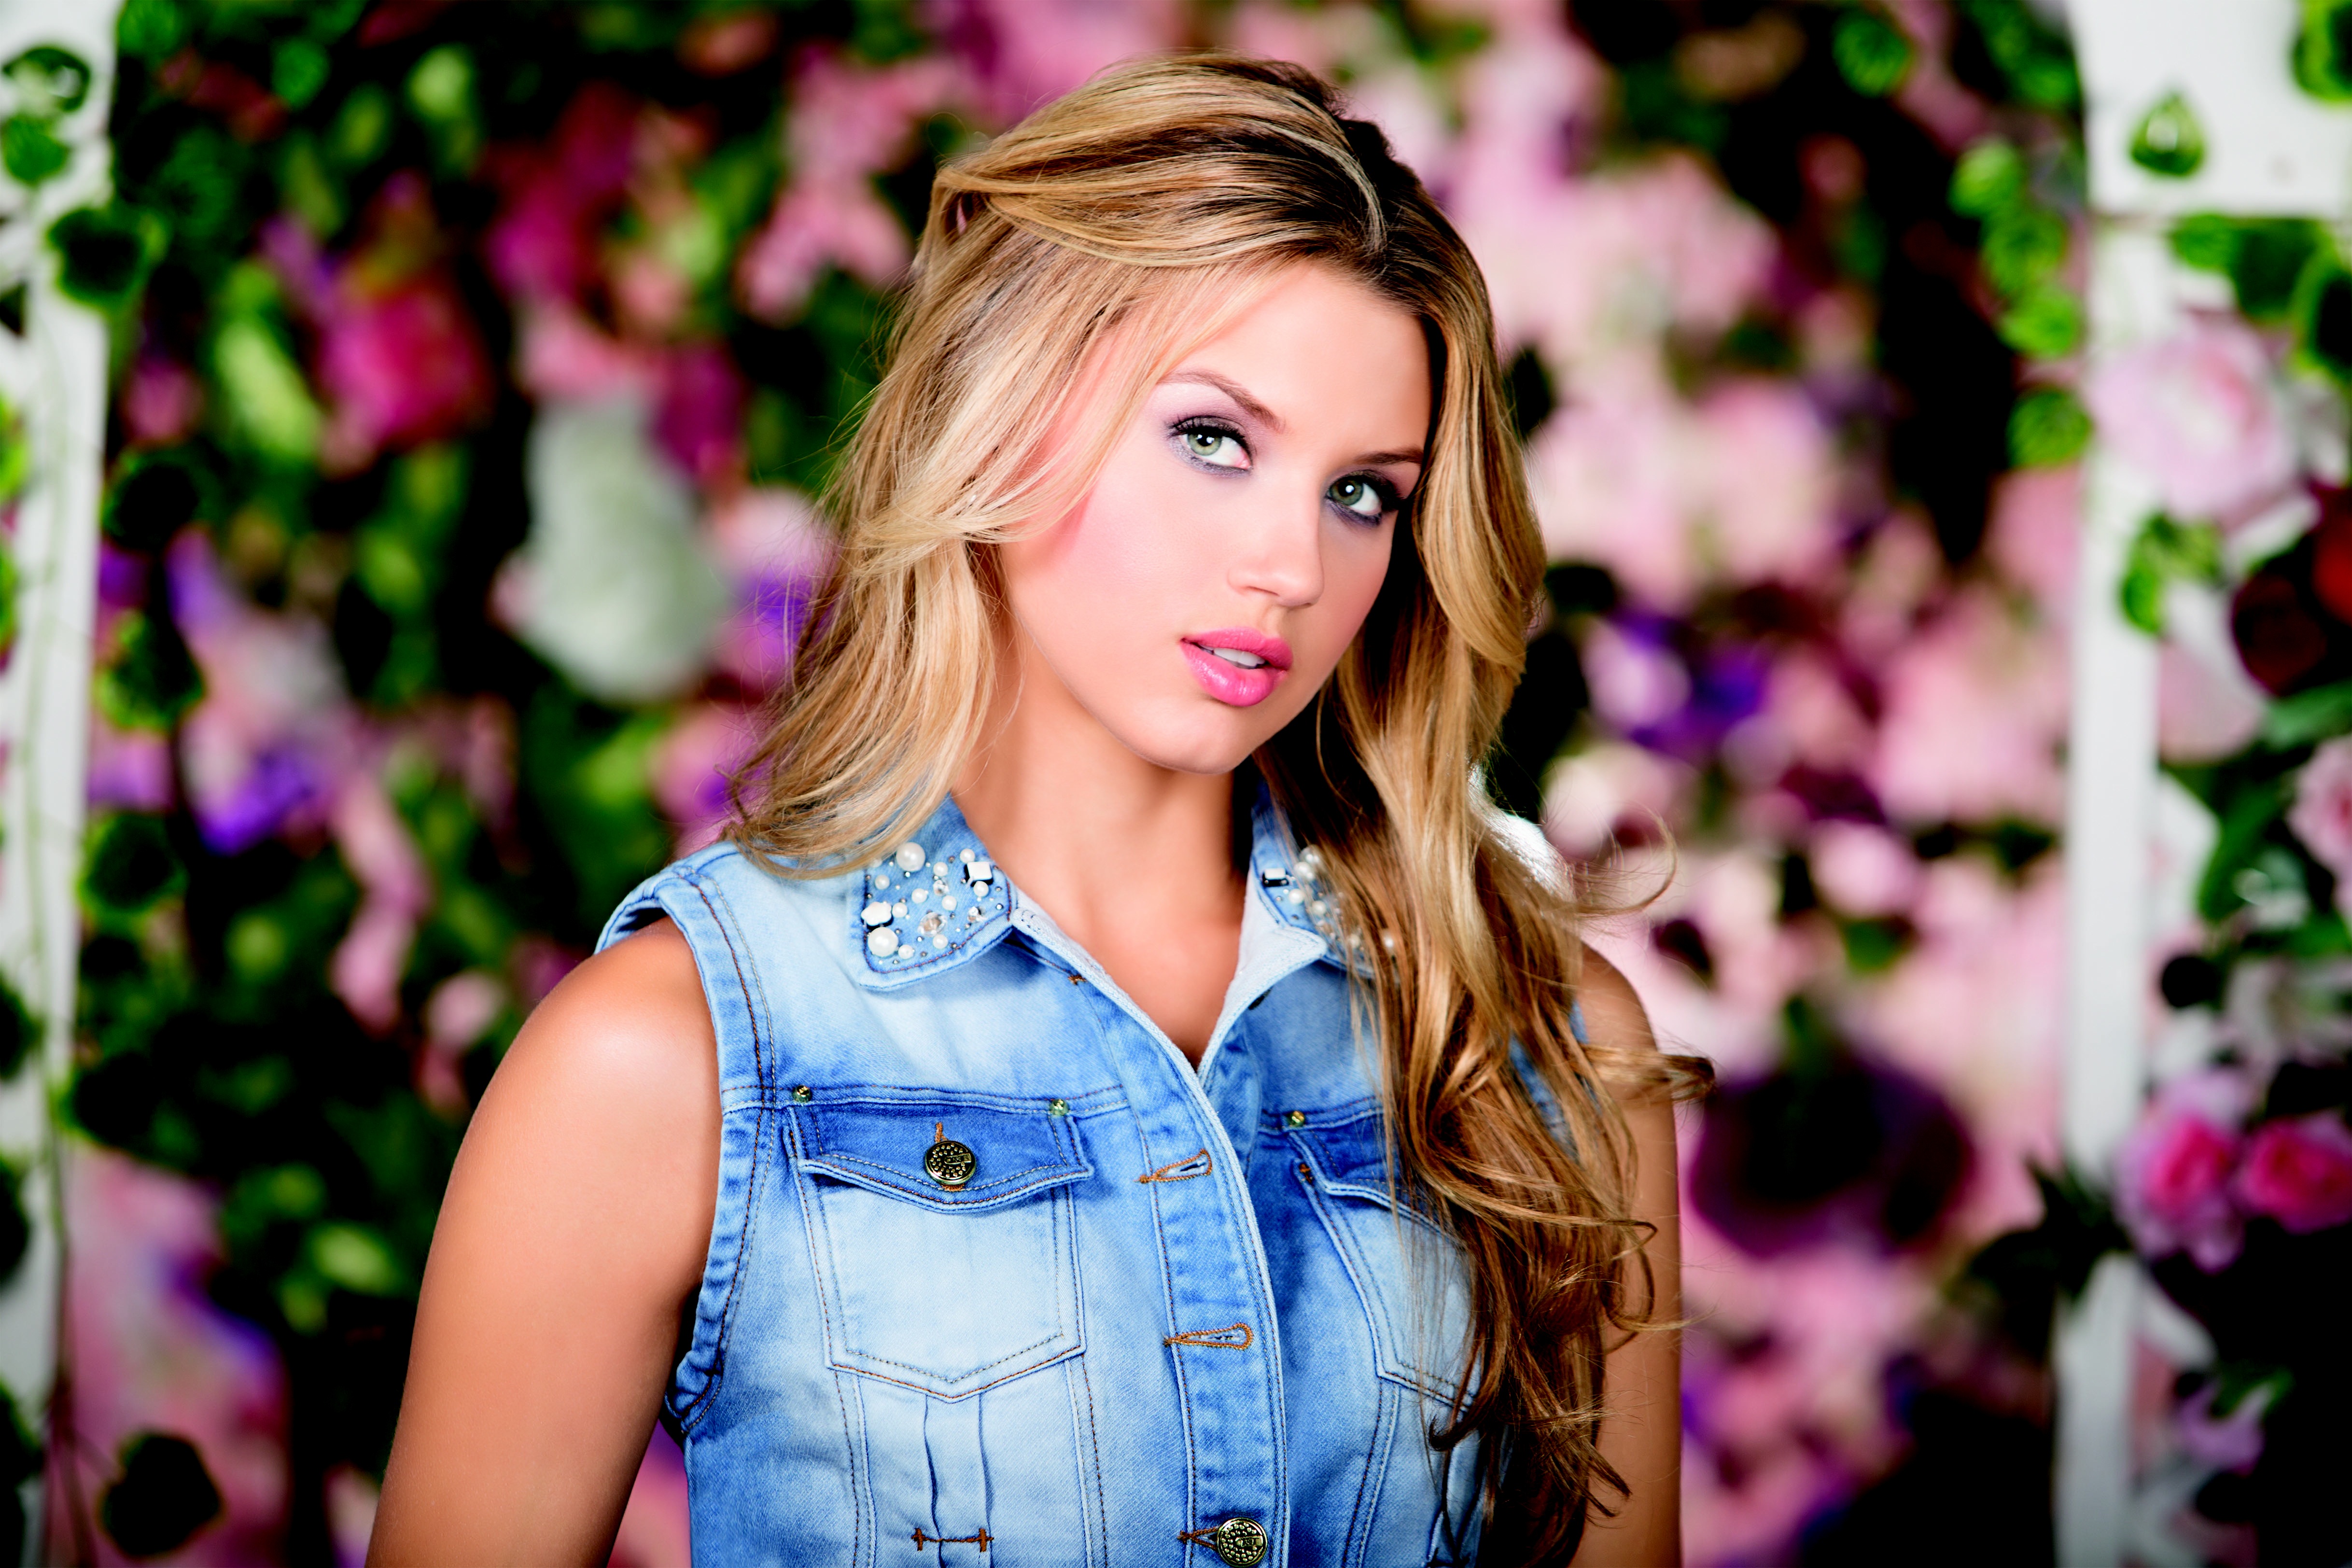
hair, photography, portrait, model, young, spring, fashion, pink, hairstyle, long hair, face, dress, women, photograph, beauty, blond, vest, photo shoot, portrait photography